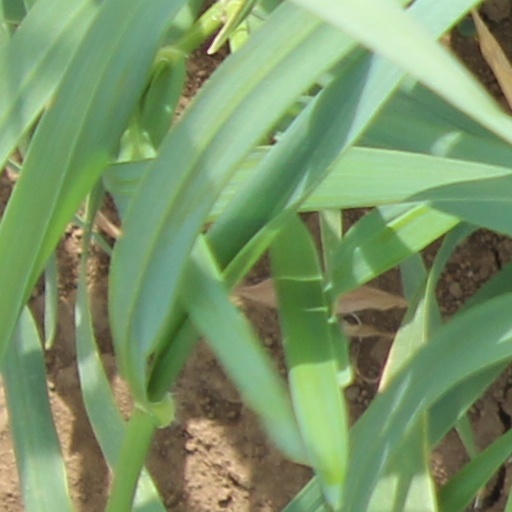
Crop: wheat